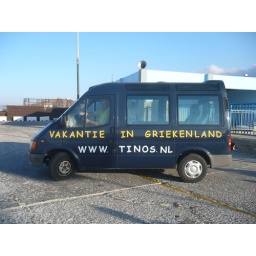
De bus van Anna's Rooms in de haven van Tinos stad